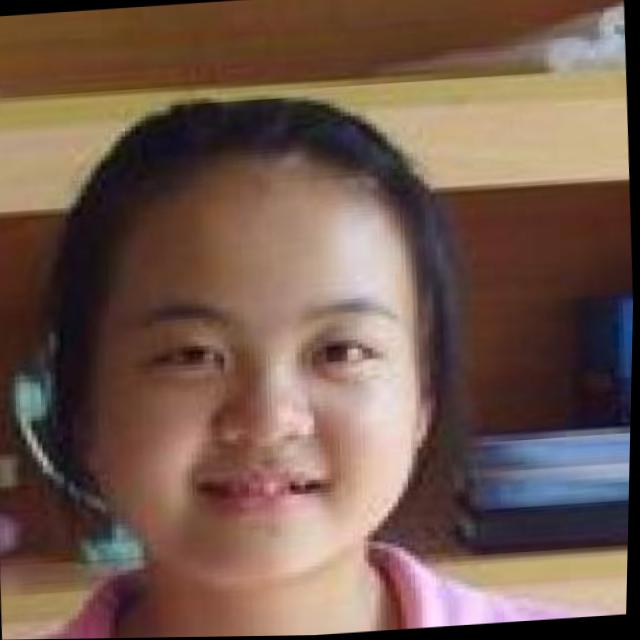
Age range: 13-20